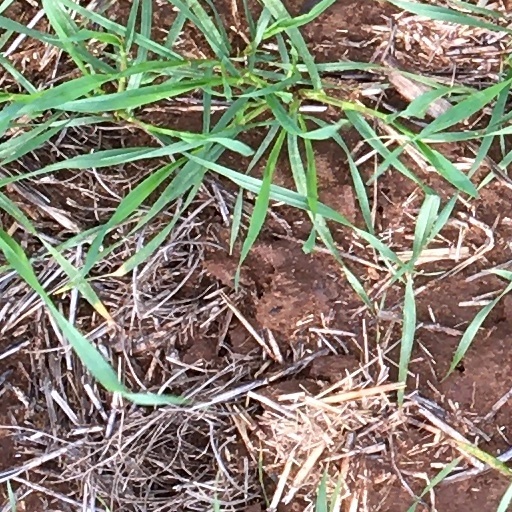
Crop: wheat